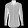
Label: Shirt